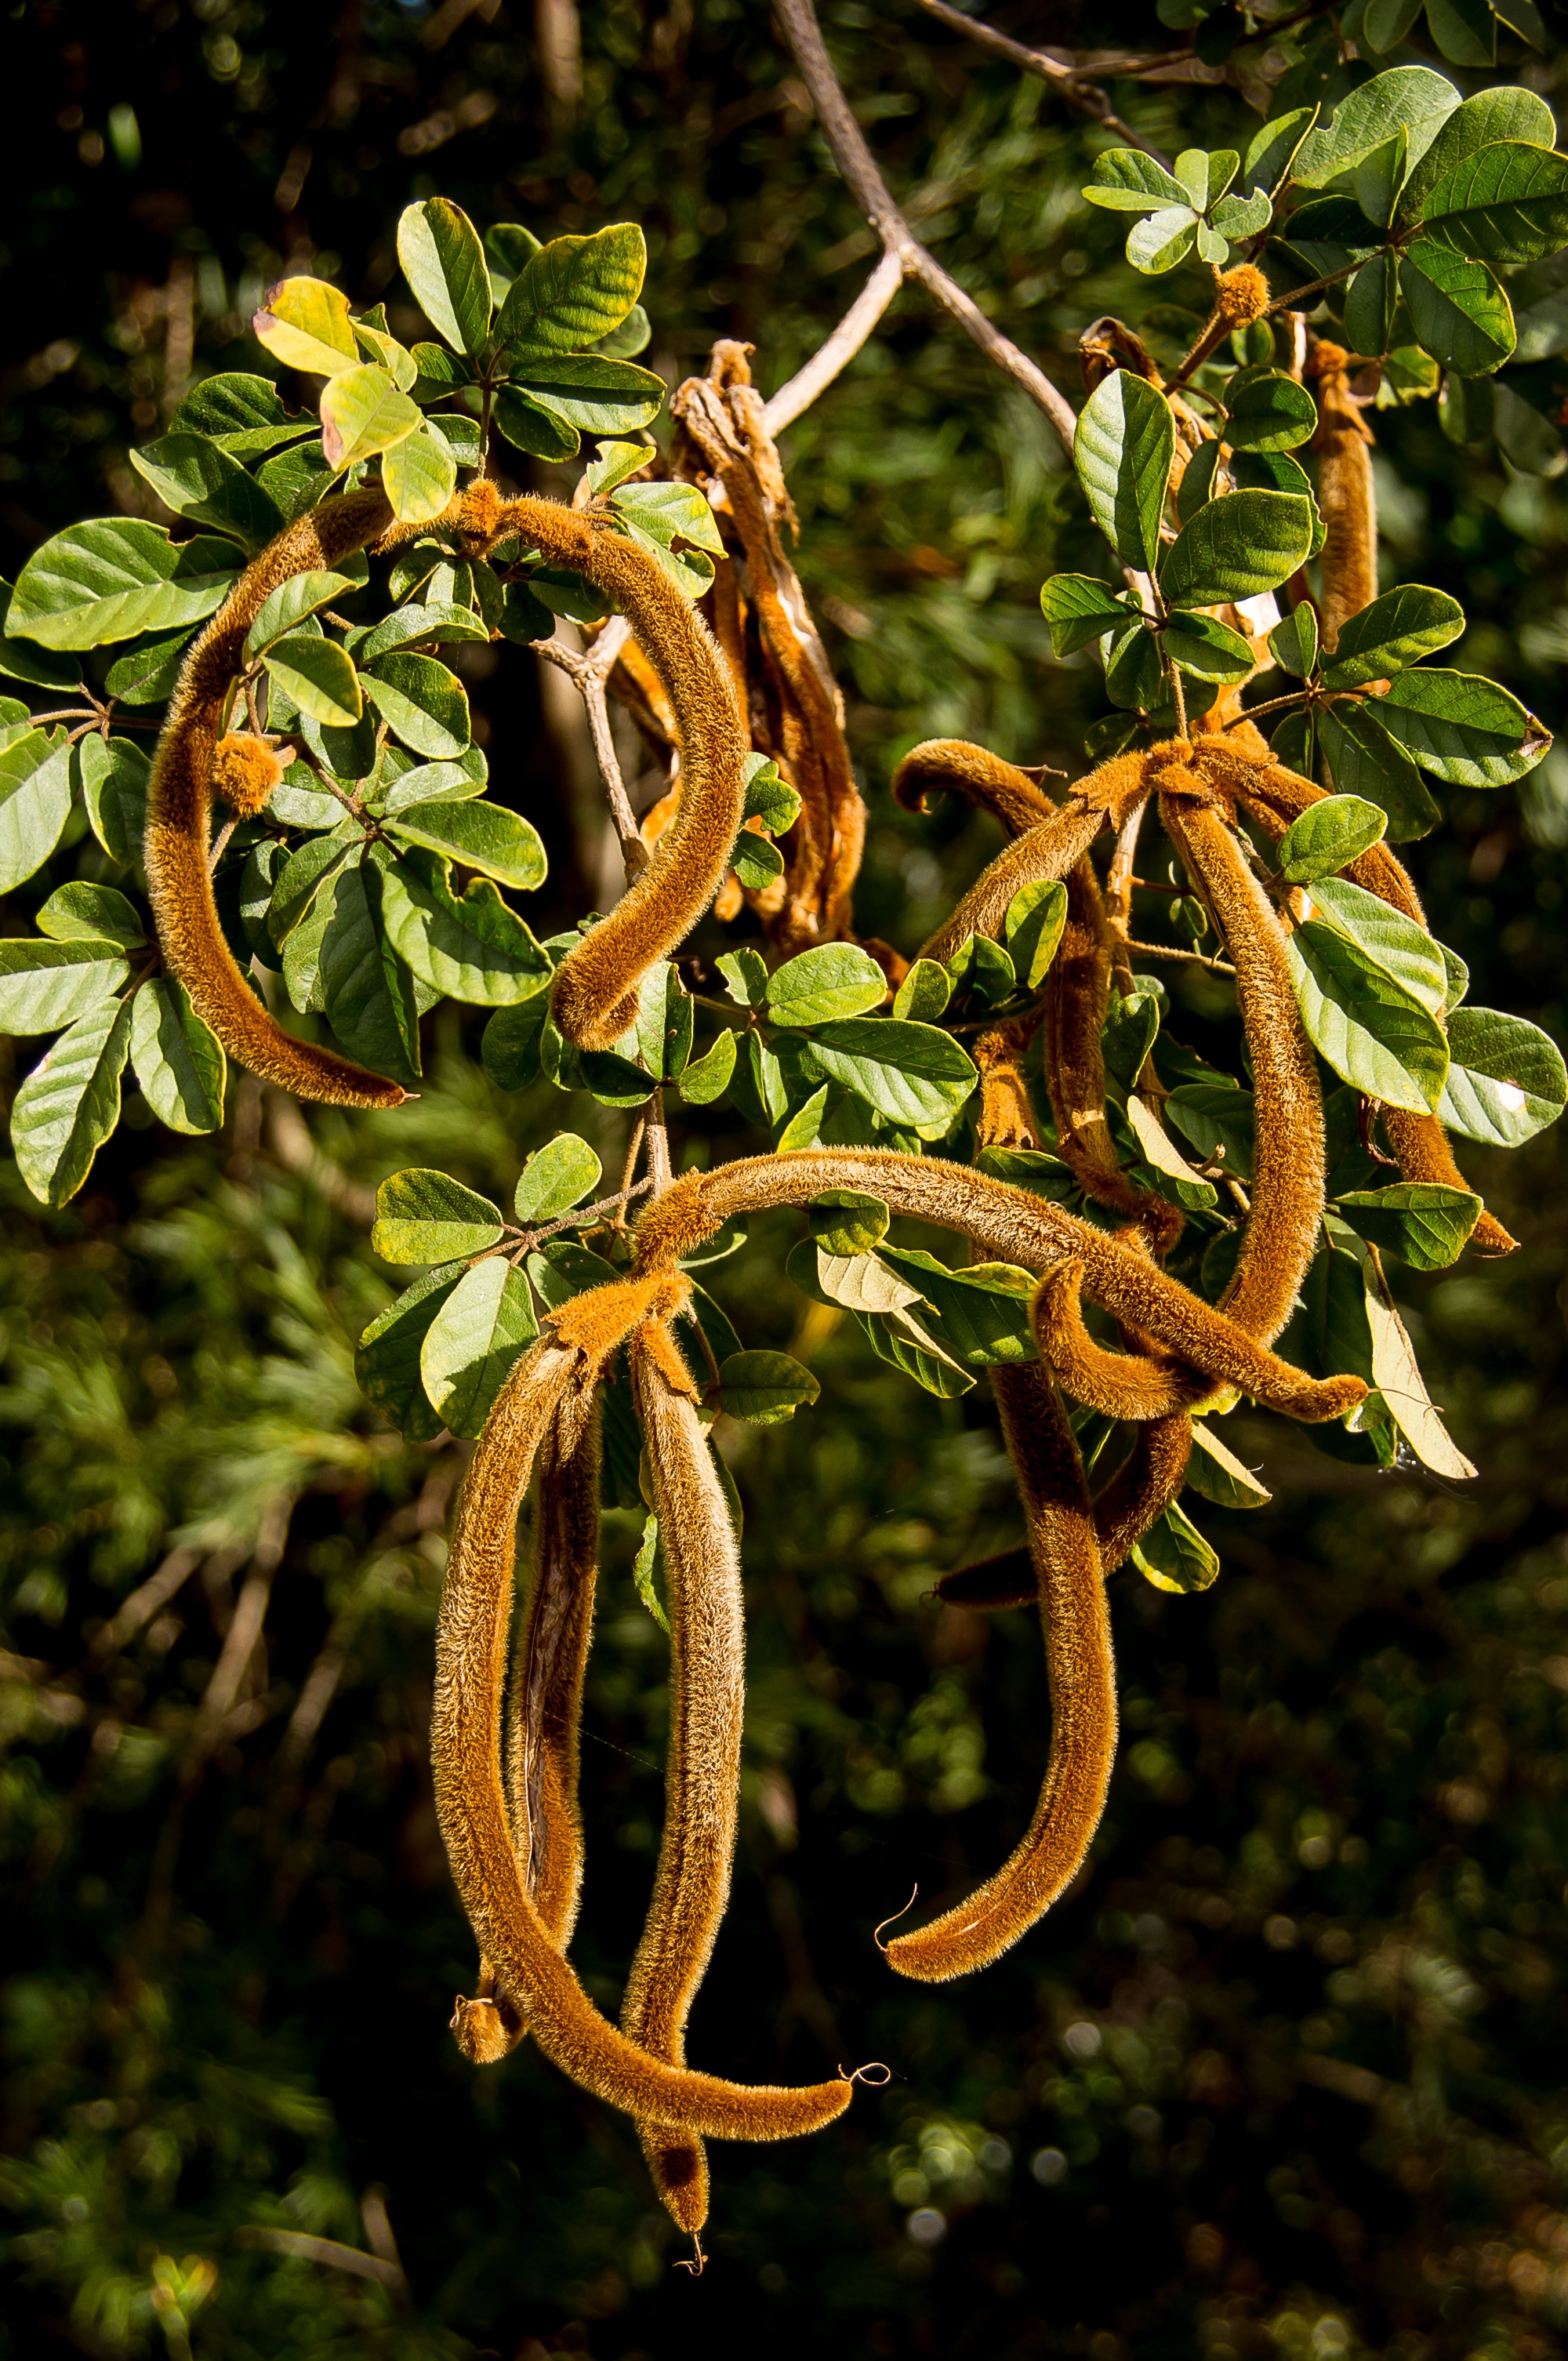
tree, branch, plant, texture, leaf, flower, green, jungle, produce, autumn, brown, botany, garden, flora, twig, shrub, furry, macro photography, flowering plant, seed pods, golden trumpet tree, tabebuia chrysantha, woody plant, land plant